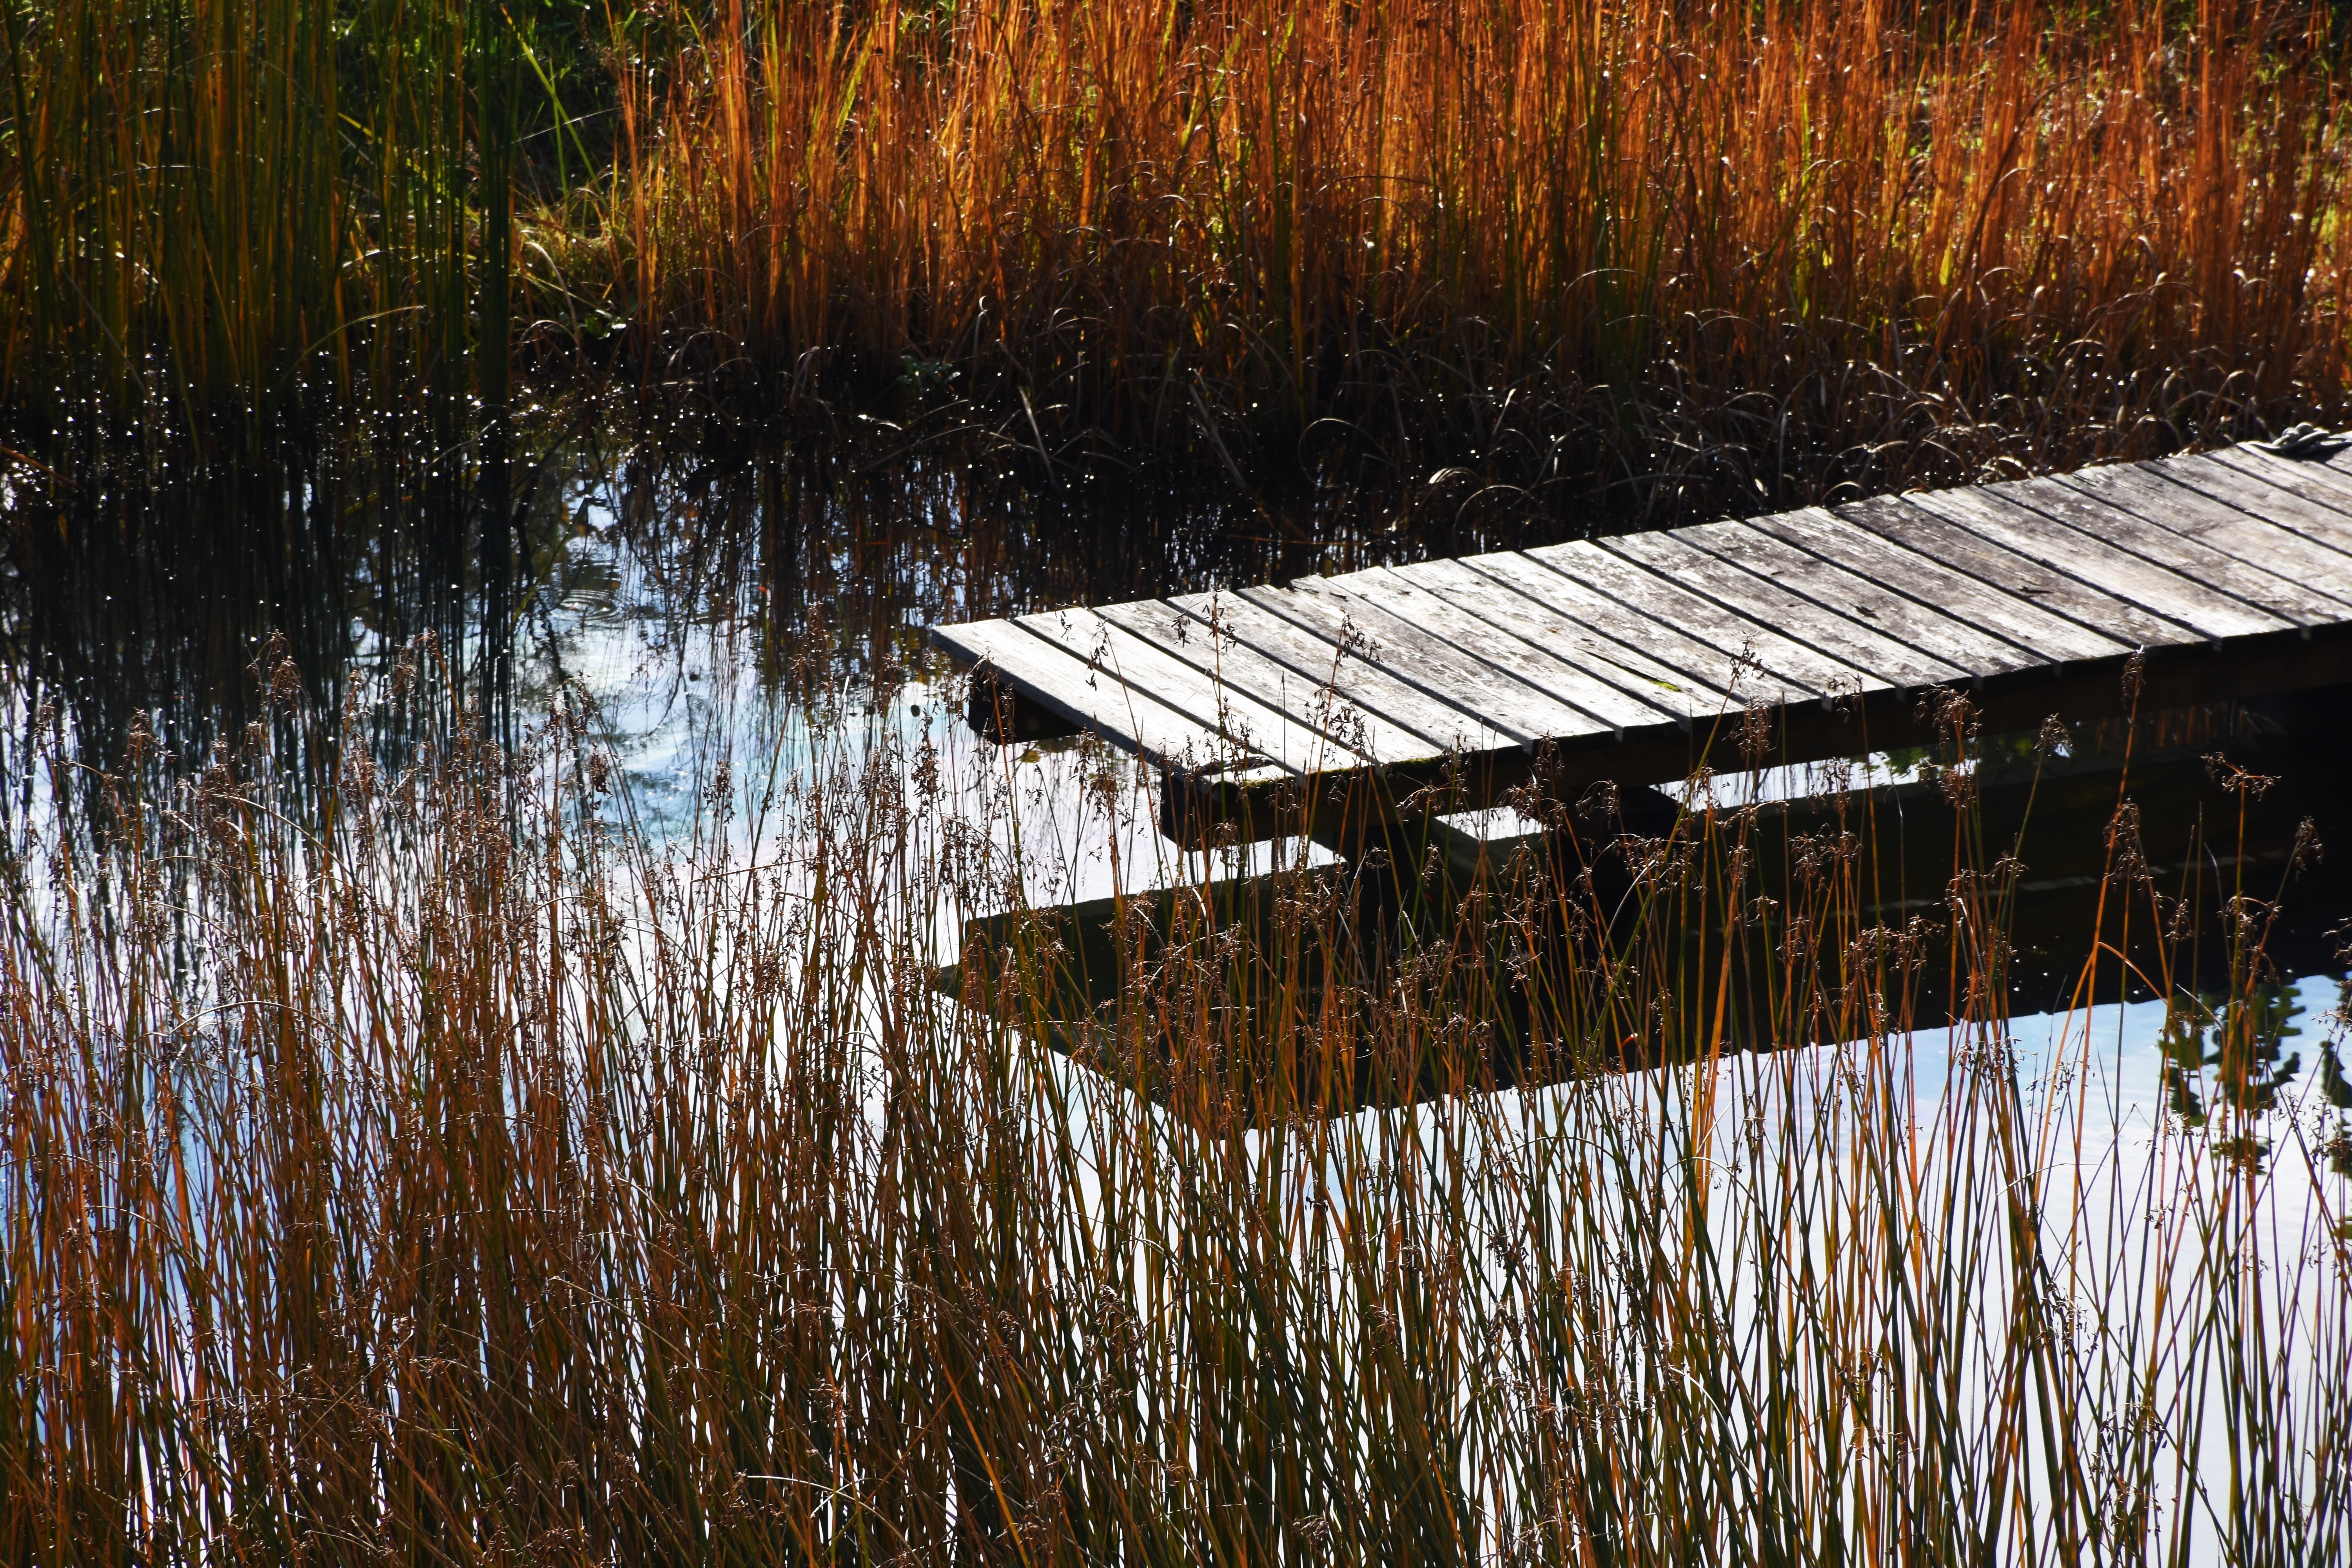
tree, water, nature, forest, grass, branch, winter, light, boardwalk, wood, sunlight, morning, leaf, reed, pond, web, ice, reflection, autumn, season, wetland, habitat, natural environment, grass family, woody plant